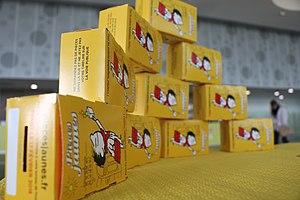
Tirelires Pièces Jaunes à l'occasion de la Journée Pièces Jaunes organisée le 16 février 2018 au centre hospitalier régional d'Orléans.
L'opération Pièces jaunes est une campagne française de solidarité menée chaque année depuis 1990 par la Fondation Hôpitaux de Paris-Hôpitaux de France afin de collecter des fonds destinés à l'amélioration des conditions d'hospitalisation des enfants et adolescents.
Le Petit Nicolas a été créé en 1959 par René Goscinny pour les textes et Jean-Jacques Sempé pour les dessins.